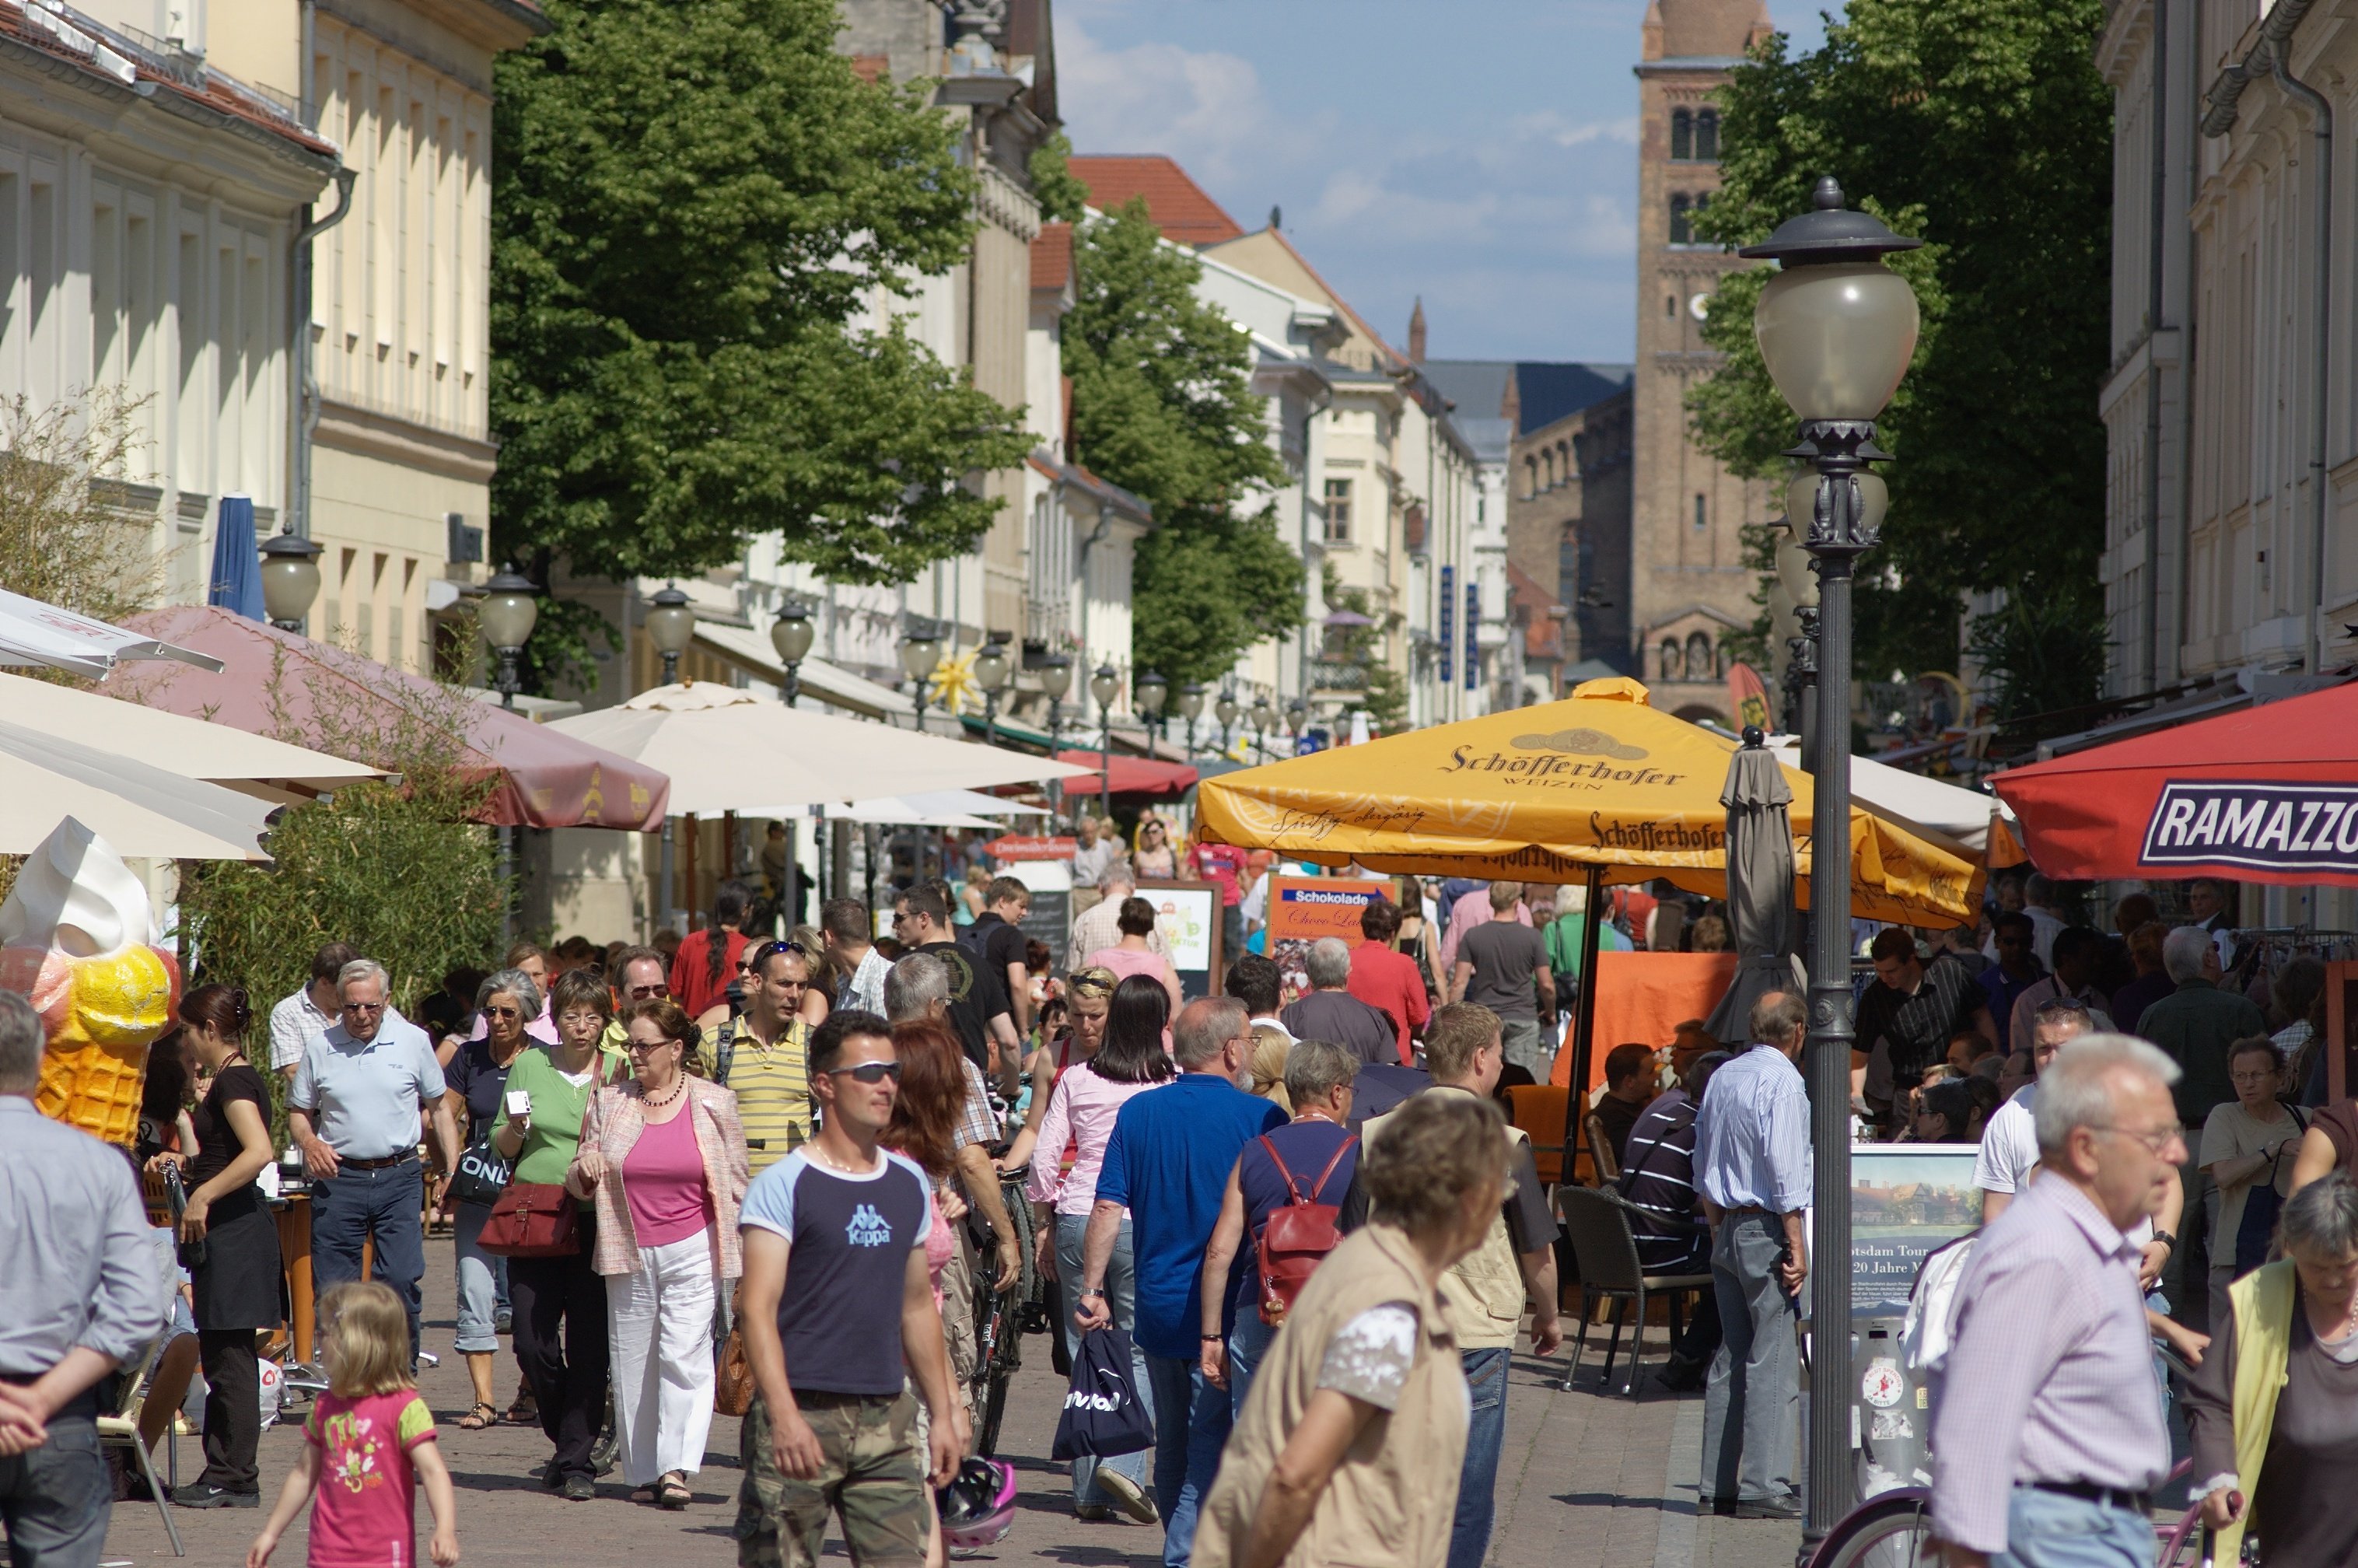
pedestrian, town, city, crowd, bazaar, market, marketplace, public space, festival, rawtherapee, germany, deutschland, pentax, 135mm, potsdam, brandenburg, lenstagged, steffenzahn, k100d, justpentax, iamflickr, smcpentaxm135135mm, pentaxm135mm, smcpm135mmf35, human settlement